Gun (staff)

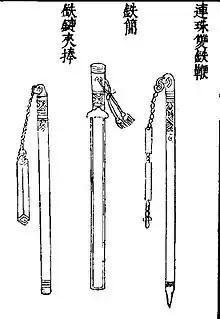
A flail-like iron staff (left) in military compendium "Wujing Zongyao"

The gun is fashioned with one thick end as the base and a thinner end near the tip, and is cut to be about the same height as the user or 6 foot. Besides the standard "gun", there are also flail-like two section and three section varieties of the staff as well as non-tapered heavier variants. Numerous Chinese martial arts teach the staff as part of their curriculum, including (in English alphabetical order):